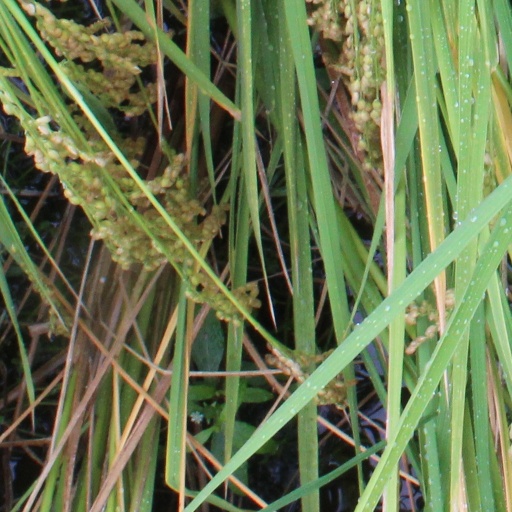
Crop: rice